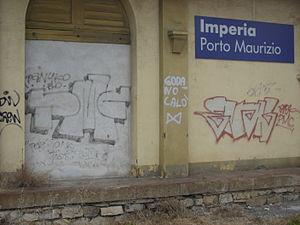
La Porzione Massiccia Crew, connue comme PMC, est un collectif hip-hop italien, originaire de Bologne. Le groupe est formé en 1992 et séparé en 2005.